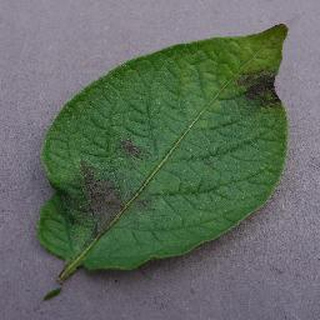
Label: potato_late_blight